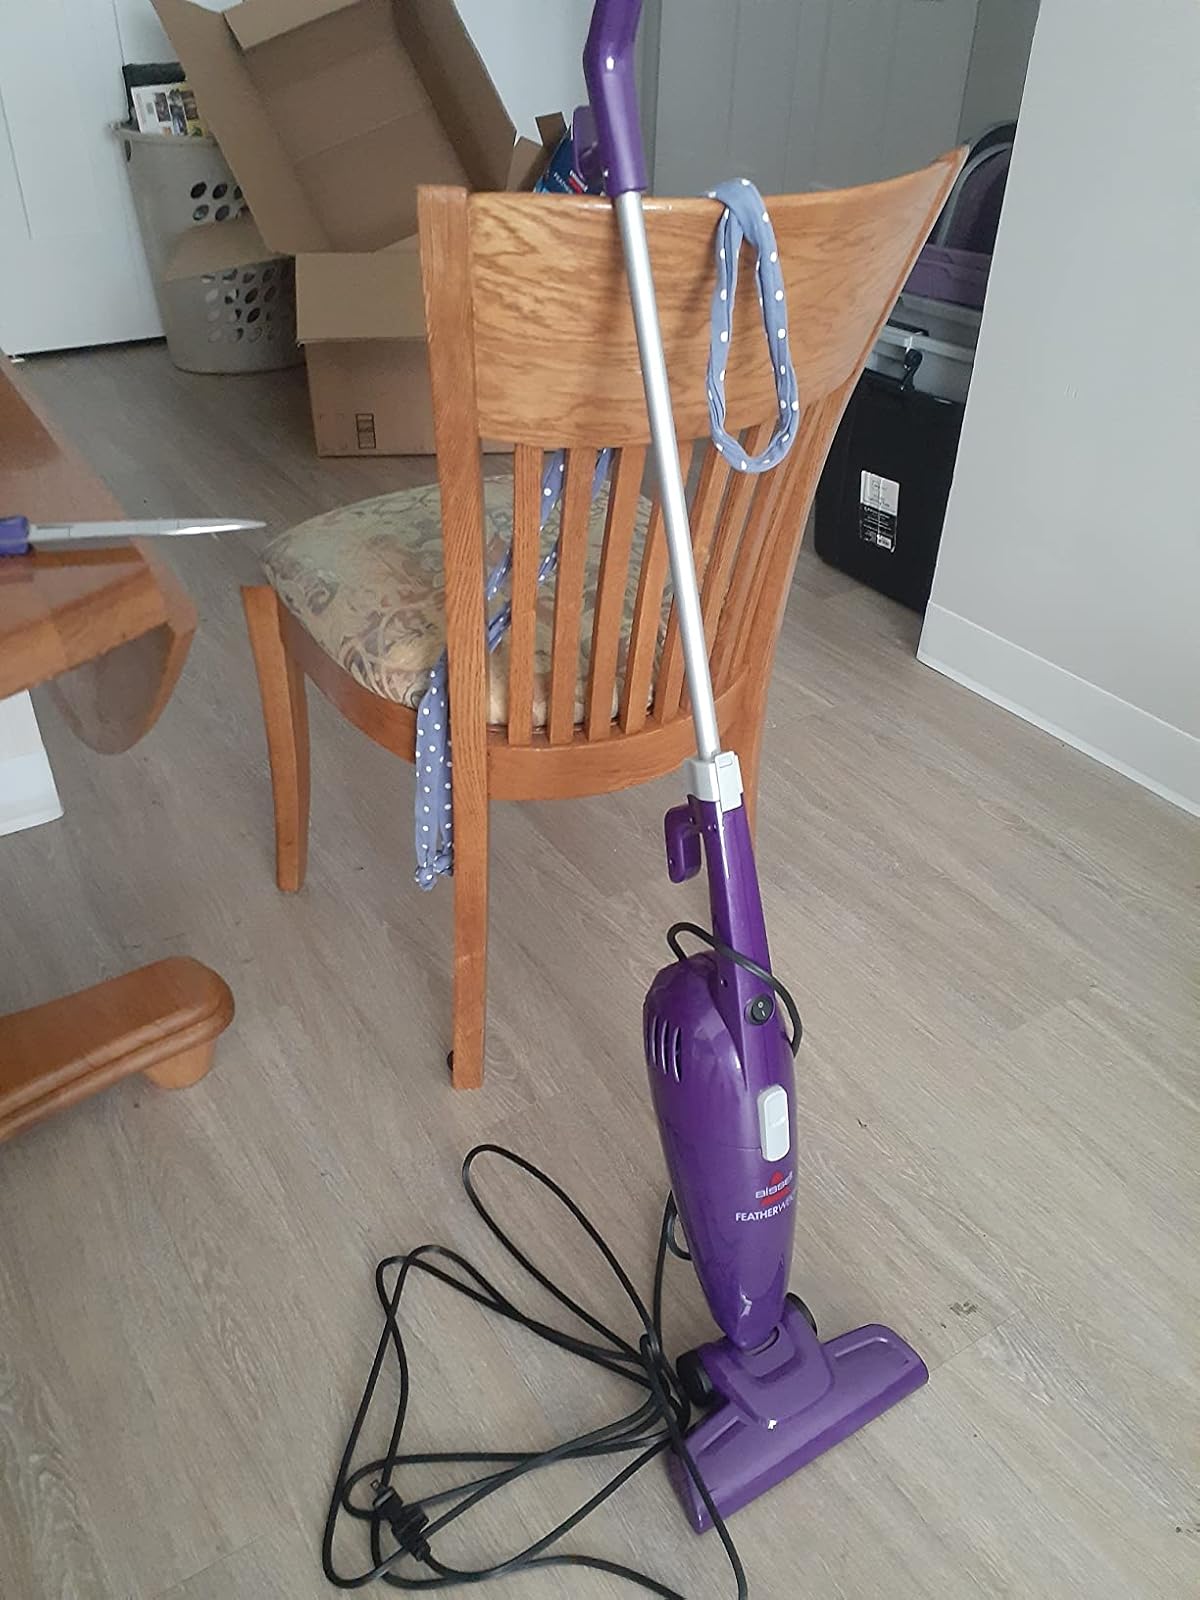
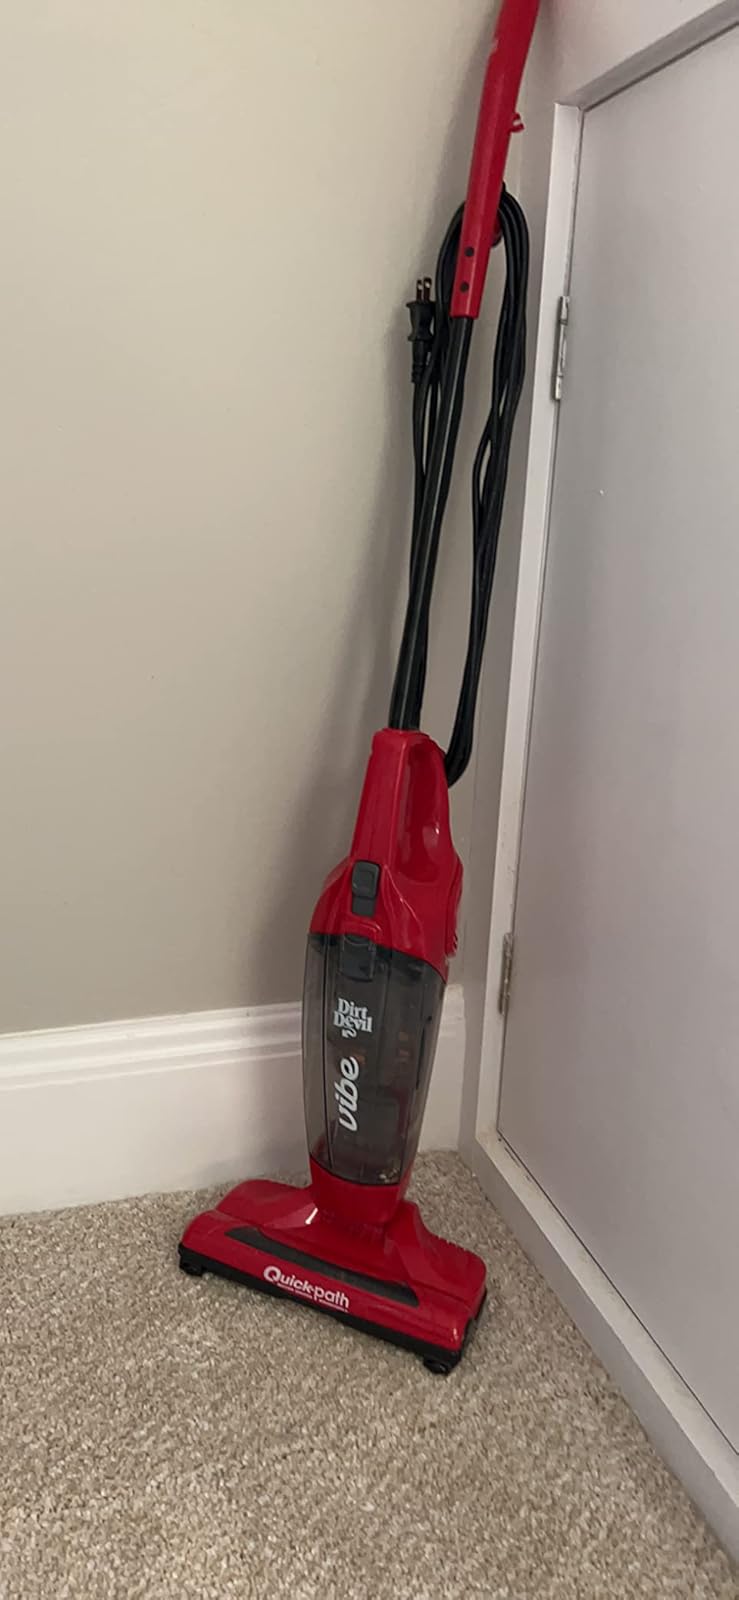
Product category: items_vacuum
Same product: no